Maldives

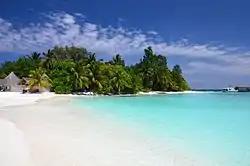
A beach of Bathala island

The Maldives were devastated by a tsunami on 26 December 2004, following the Indian Ocean earthquake. Only nine islands were reported to have escaped any flooding, while fifty-seven islands faced serious damage to critical infrastructure, fourteen islands had to be totally evacuated, and six islands were destroyed. A further twenty-one resort islands were forced to close because of tsunami damage. The total damage was estimated at more than US$400 million, or some 62% of the GDP. 102 Maldivians and 6 foreigners reportedly died in the tsunami. The destructive impact of the waves on the low-lying islands was mitigated by the fact there was no continental shelf or land mass upon which the waves could gain height. The tallest waves were reported to be high.